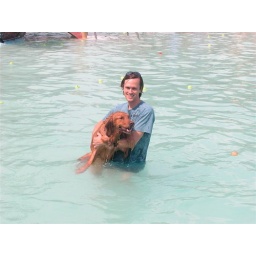
Yeah - I was waist deep in the nasty dog water that year...Dog Swim 2006